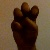
The image shows a hand gesture representing the letter 'E' in Indian Sign Language.